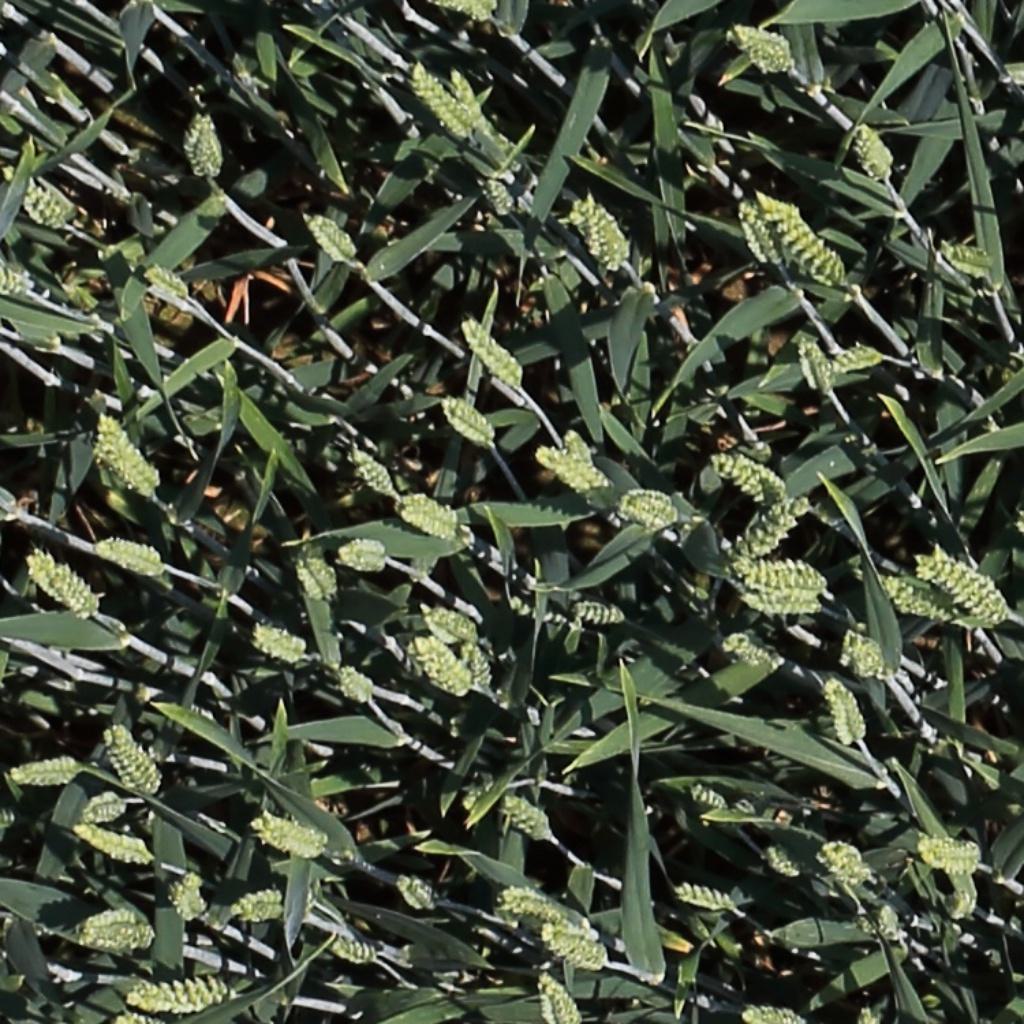
Country: Switzerland
Location: Usask
Wheat development stage: Filling